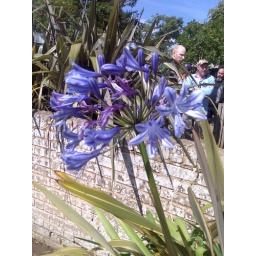
Blue flowers in the forest